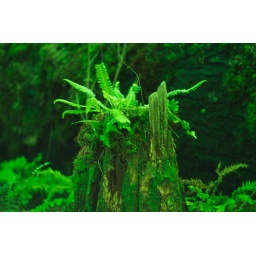
A green light is cast over this tree stump in the Vivarium.